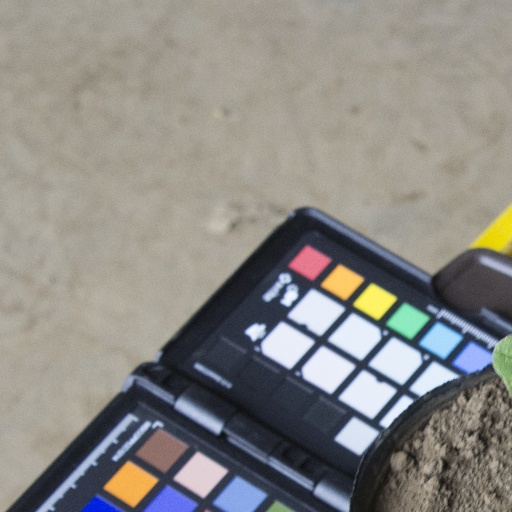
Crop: soybean